Florence Cathedral

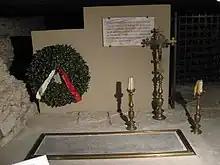
Tomb of Filippo Brunelleschi.

Brunelleschi's solutions were ingenious. The spreading problem was solved by a set of four internal horizontal stone and iron chains, serving as barrel hoops, embedded within the inner dome: one at the top, one at the bottom, with the remaining two evenly spaced between them. A fifth chain, made of wood, was placed between the first and second of the stone chains. Since the dome was octagonal rather than round, a simple chain, squeezing the dome like a barrel hoop, would have put all its pressure on the eight corners of the dome. The chains needed to be rigid octagons, stiff enough to hold their shape, so as not to deform the dome as they held it together.